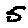
Label: 5